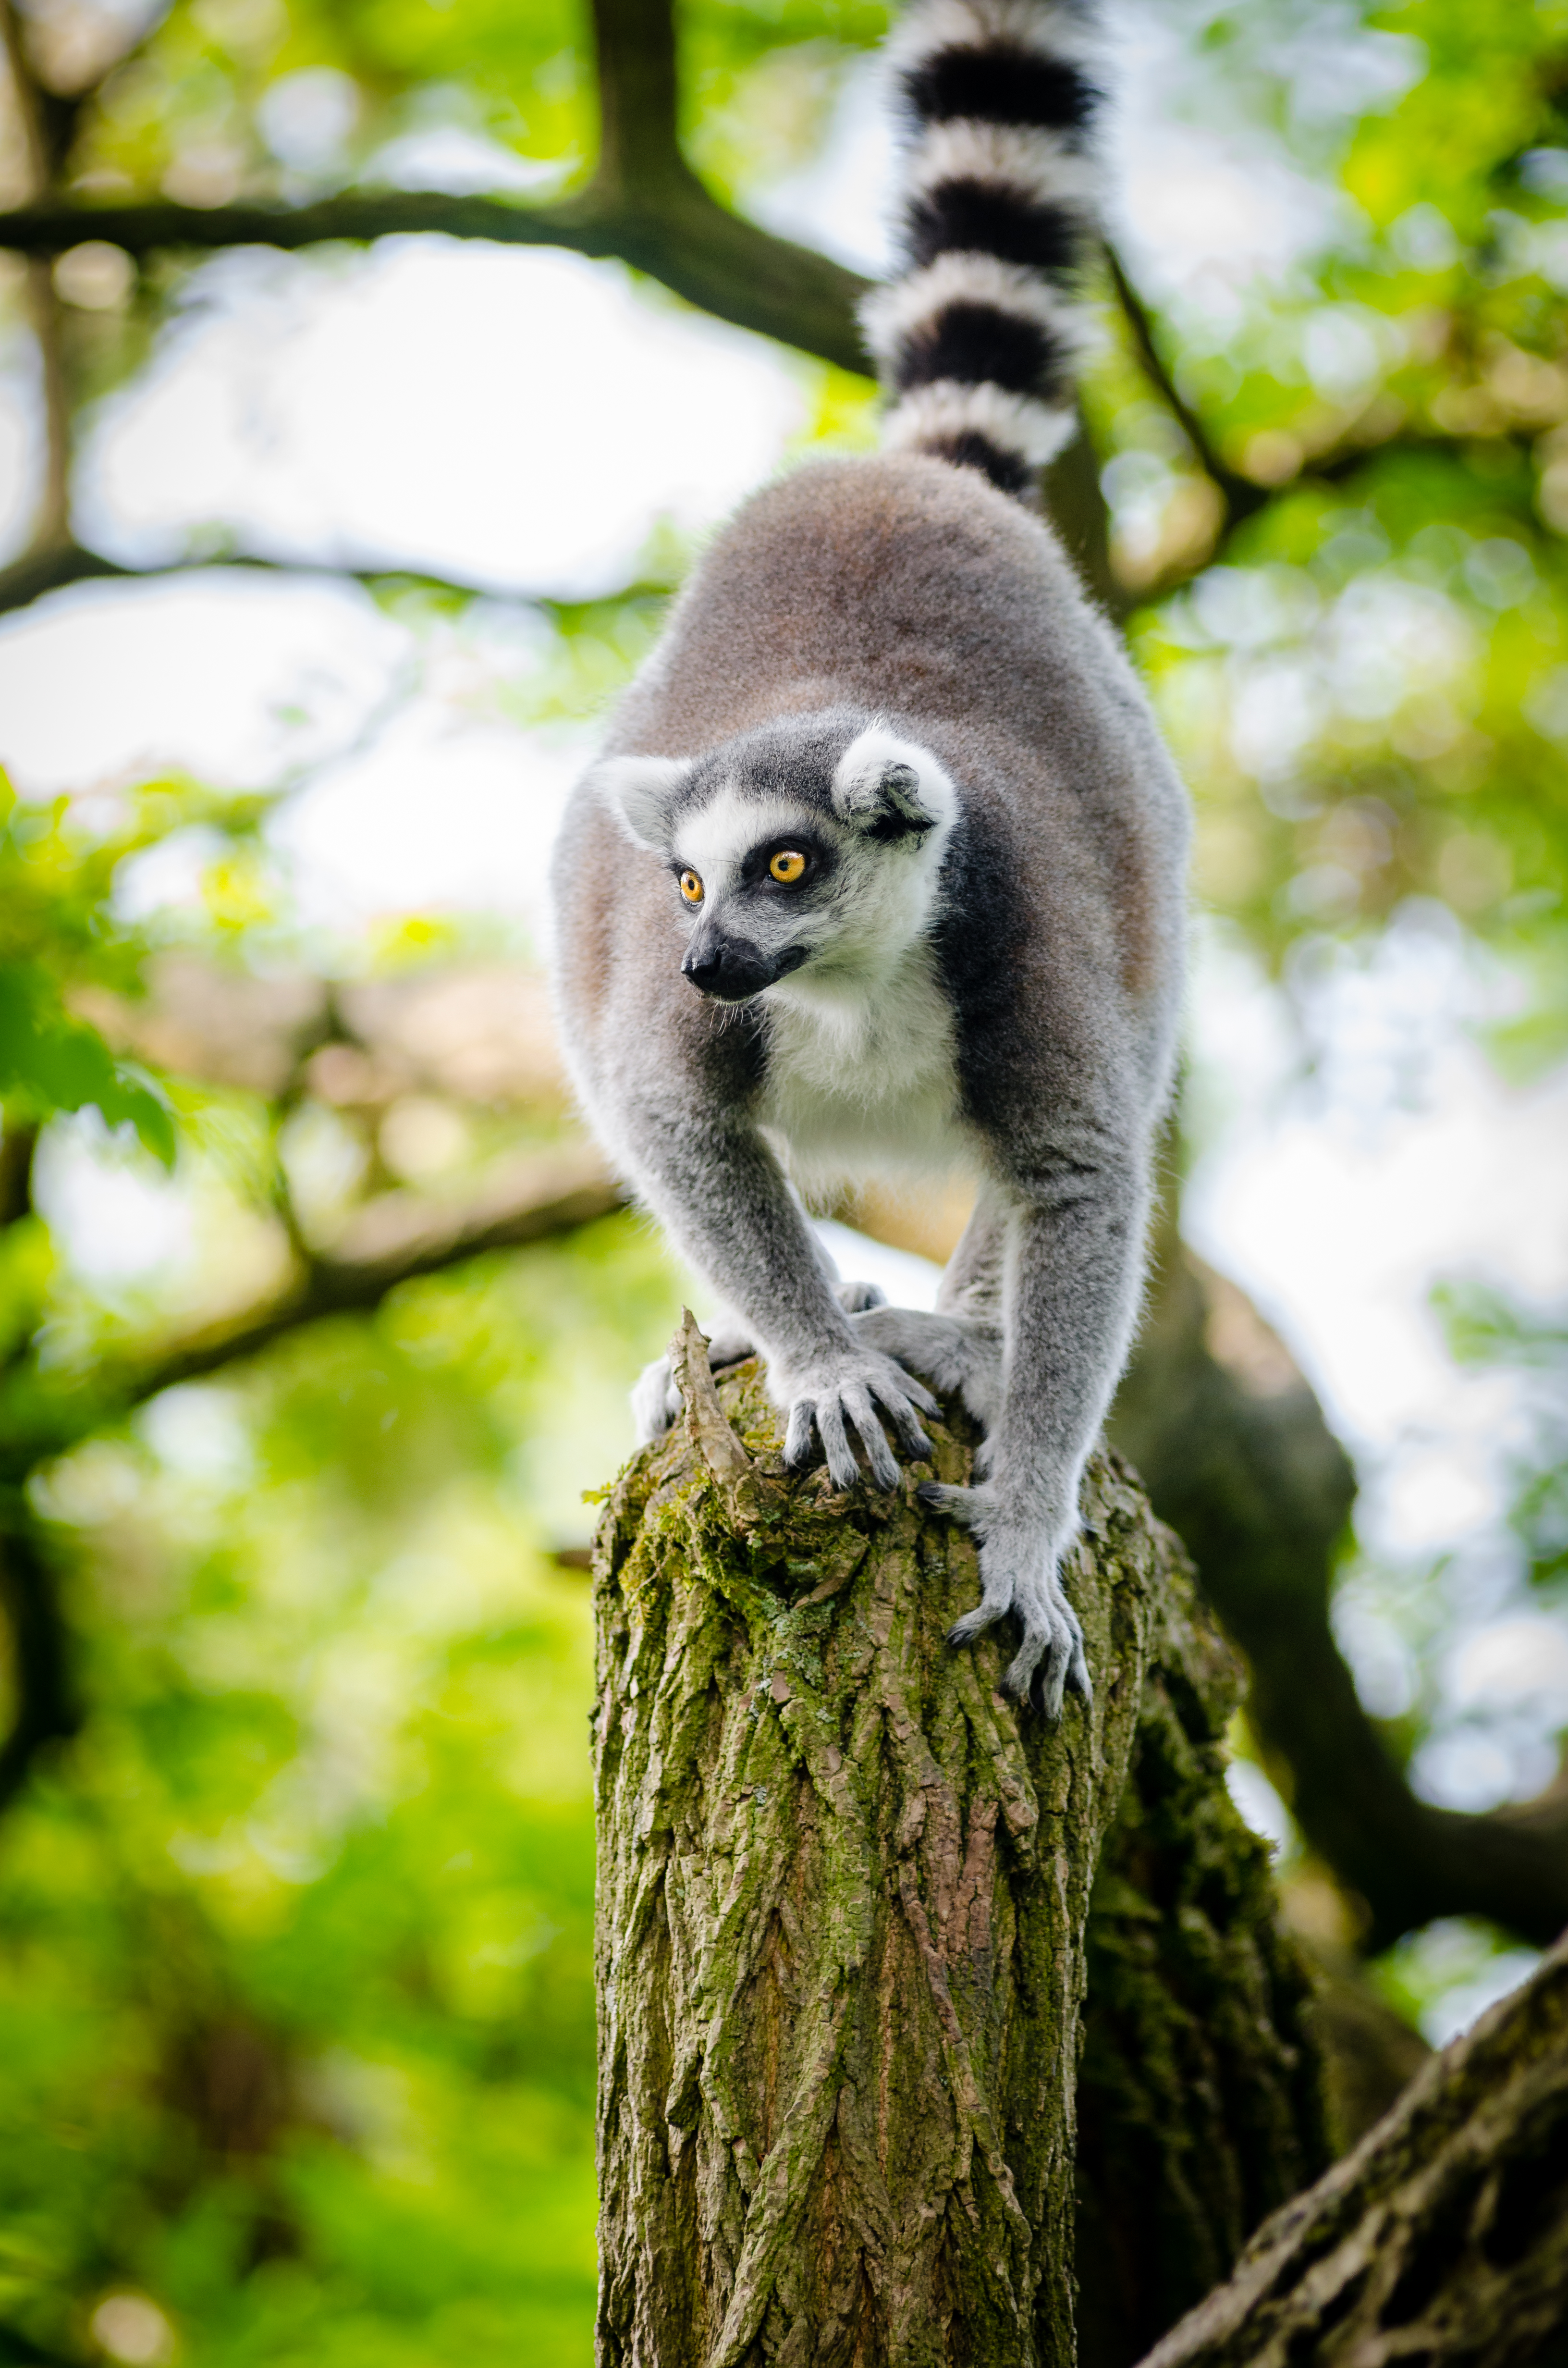
nature, forest, branch, animal, wildlife, zoo, mammal, fauna, primate, squirrel monkey, madagascar, vertebrate, lemur, macaque, new world monkey